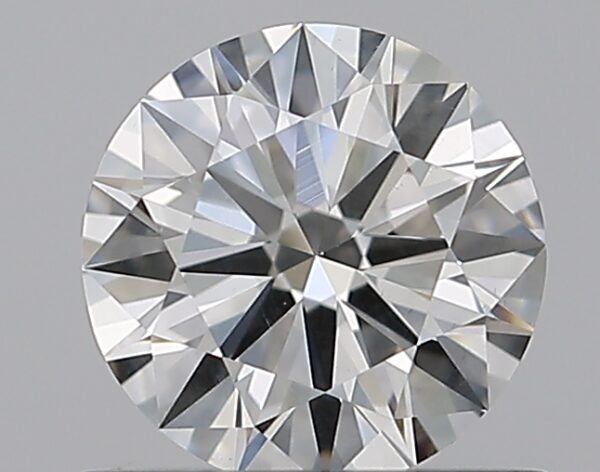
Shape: round
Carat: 0.7
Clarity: SI1
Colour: H
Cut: EX
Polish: EX
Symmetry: EX
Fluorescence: N
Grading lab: GIA
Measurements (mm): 5.74 x 5.78 x 3.44